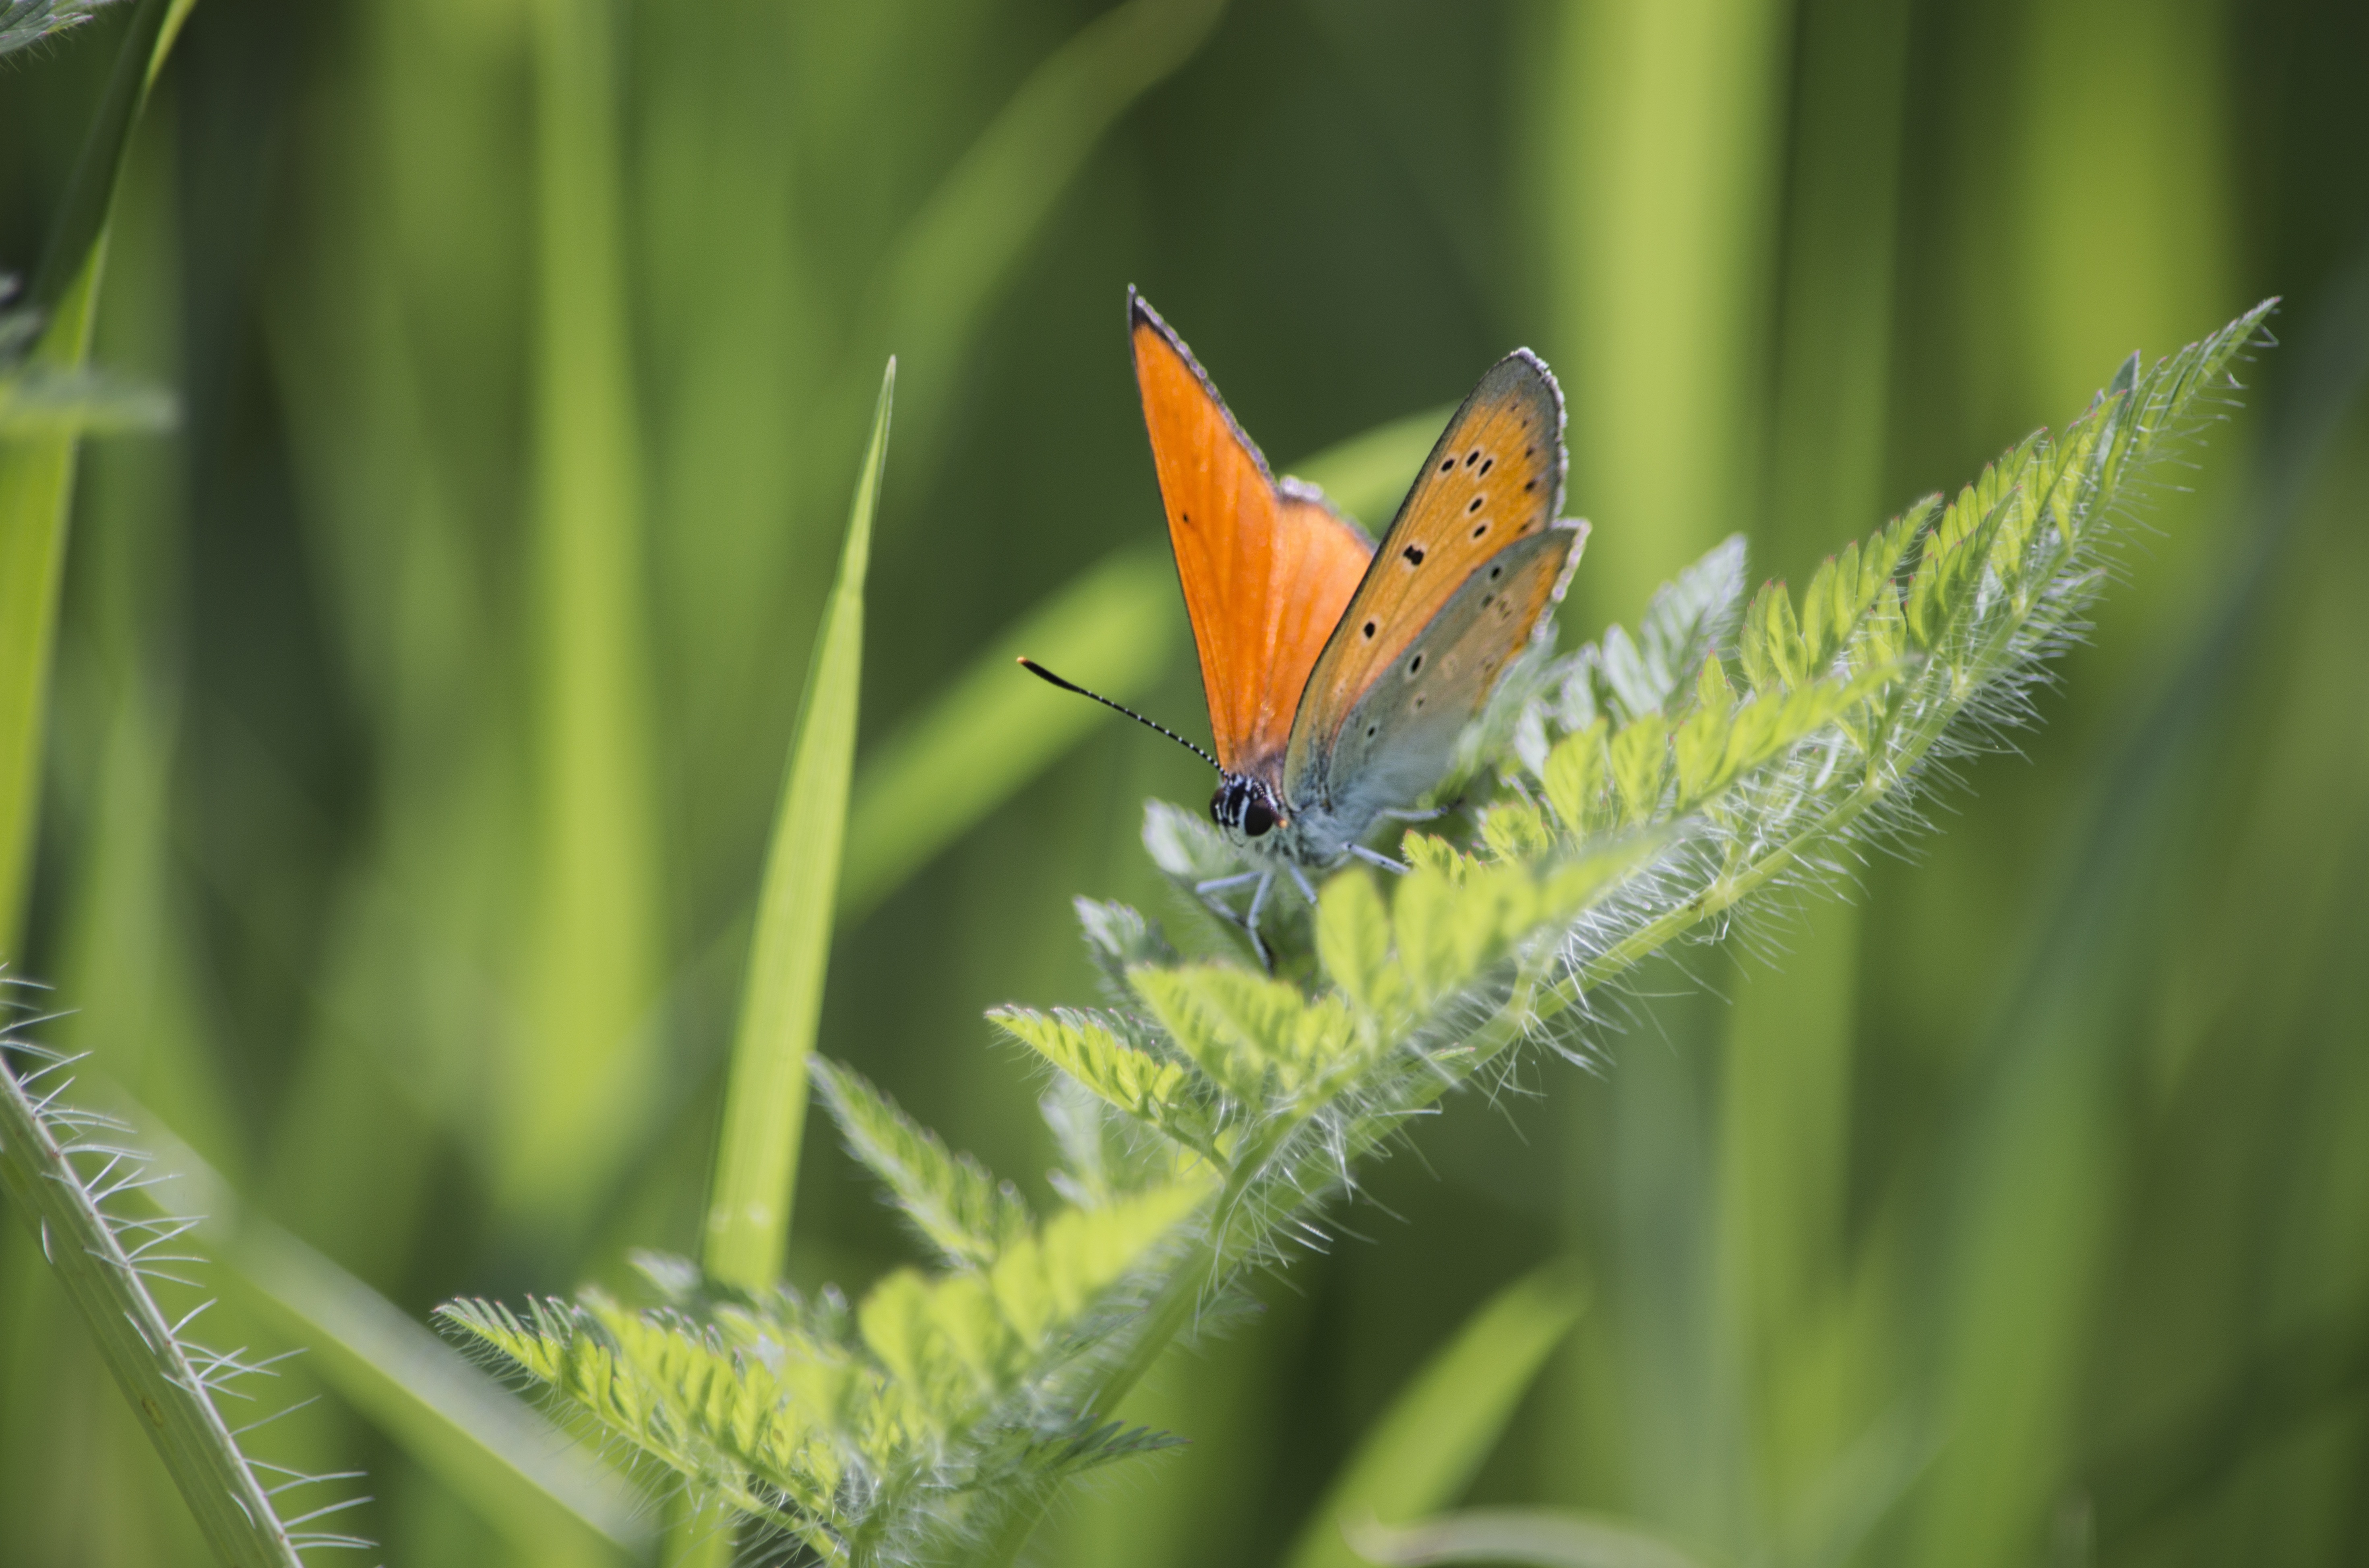
nature, grass, photography, meadow, prairie, leaf, flower, wildlife, orange, green, insect, botany, butterfly, yellow, flora, fauna, invertebrate, close up, coloring, wings, nectar, macro photography, arthropod, pollinator, moths and butterflies, lycaenid